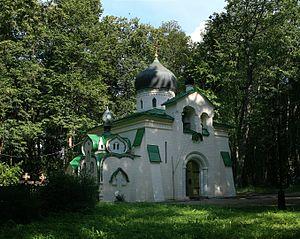
Maria Vassilievna Iakountchikova, épouse Weber, est une peintre russe née le 19 janvier 1870, à Wiesbaden, en Allemagne et décédée le 27 décembre 1902, à Chêne-Bougeries, près de Genève en Suisse.